Ti-Anna Wang

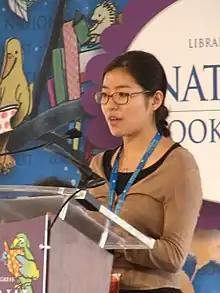

Ti-Anna Wang (born 1989) is a Chinese-Canadian-American dissident and daughter of Wang Bingzhang. Her father is currently imprisoned in China for political agitation.